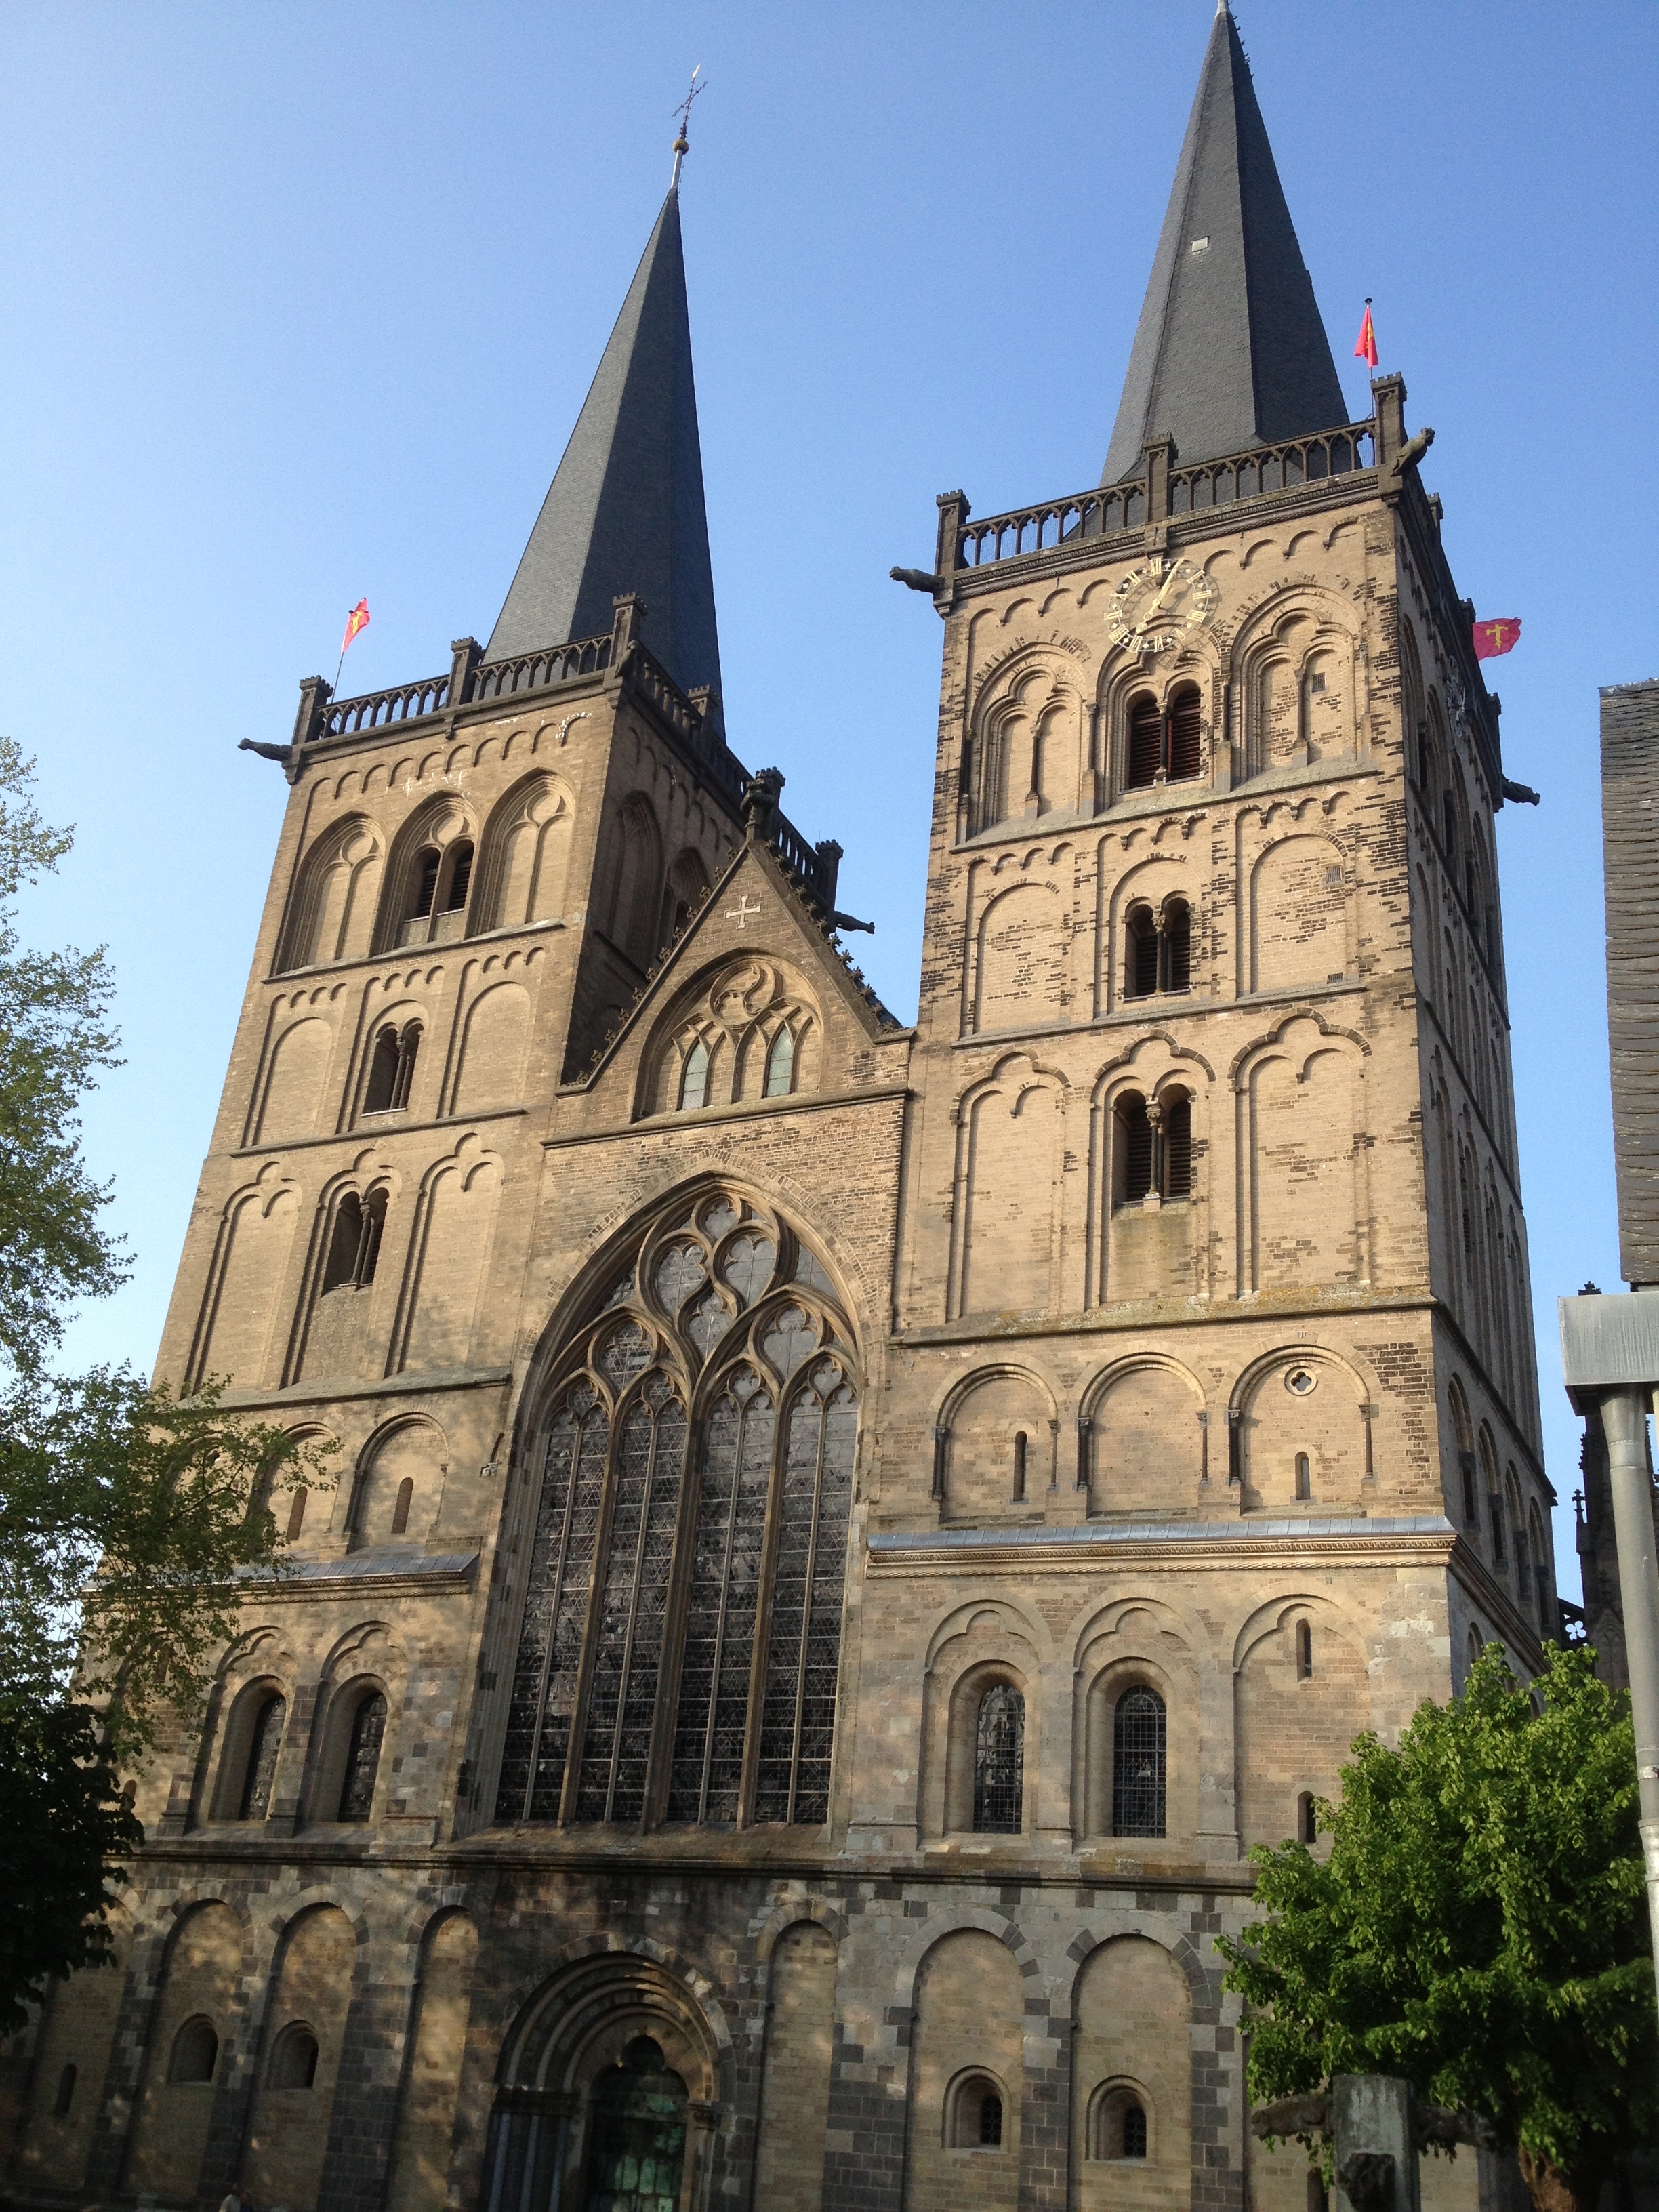
architecture, building, landmark, facade, church, cathedral, place of worship, medieval architecture, spire, steeple, monastery, germany, tourist attraction, basilica, dom, middle ages, xanten, gothic architecture, historic site, byzantine architecture